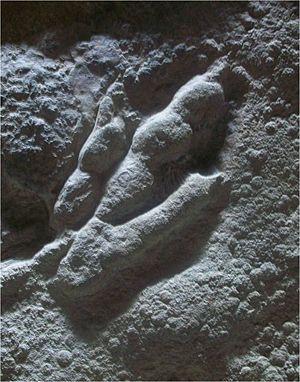
Grallator est un ichnotaxon, un genre attribué à des empreintes de pas laissées sur des pistes en plusieurs endroits d'Europe ou en Amérique. Elles ont sans doute été faites par un saurien, probablement déjà dinosaure, ayant vécu à la fin du Trias, probable herbivore qui se dressait sur ses deux pattes arrière. Ses empreintes montrent qu'il devait atteindre de trois à quatre mètres. Porte aussi le nom d'Otozoum.